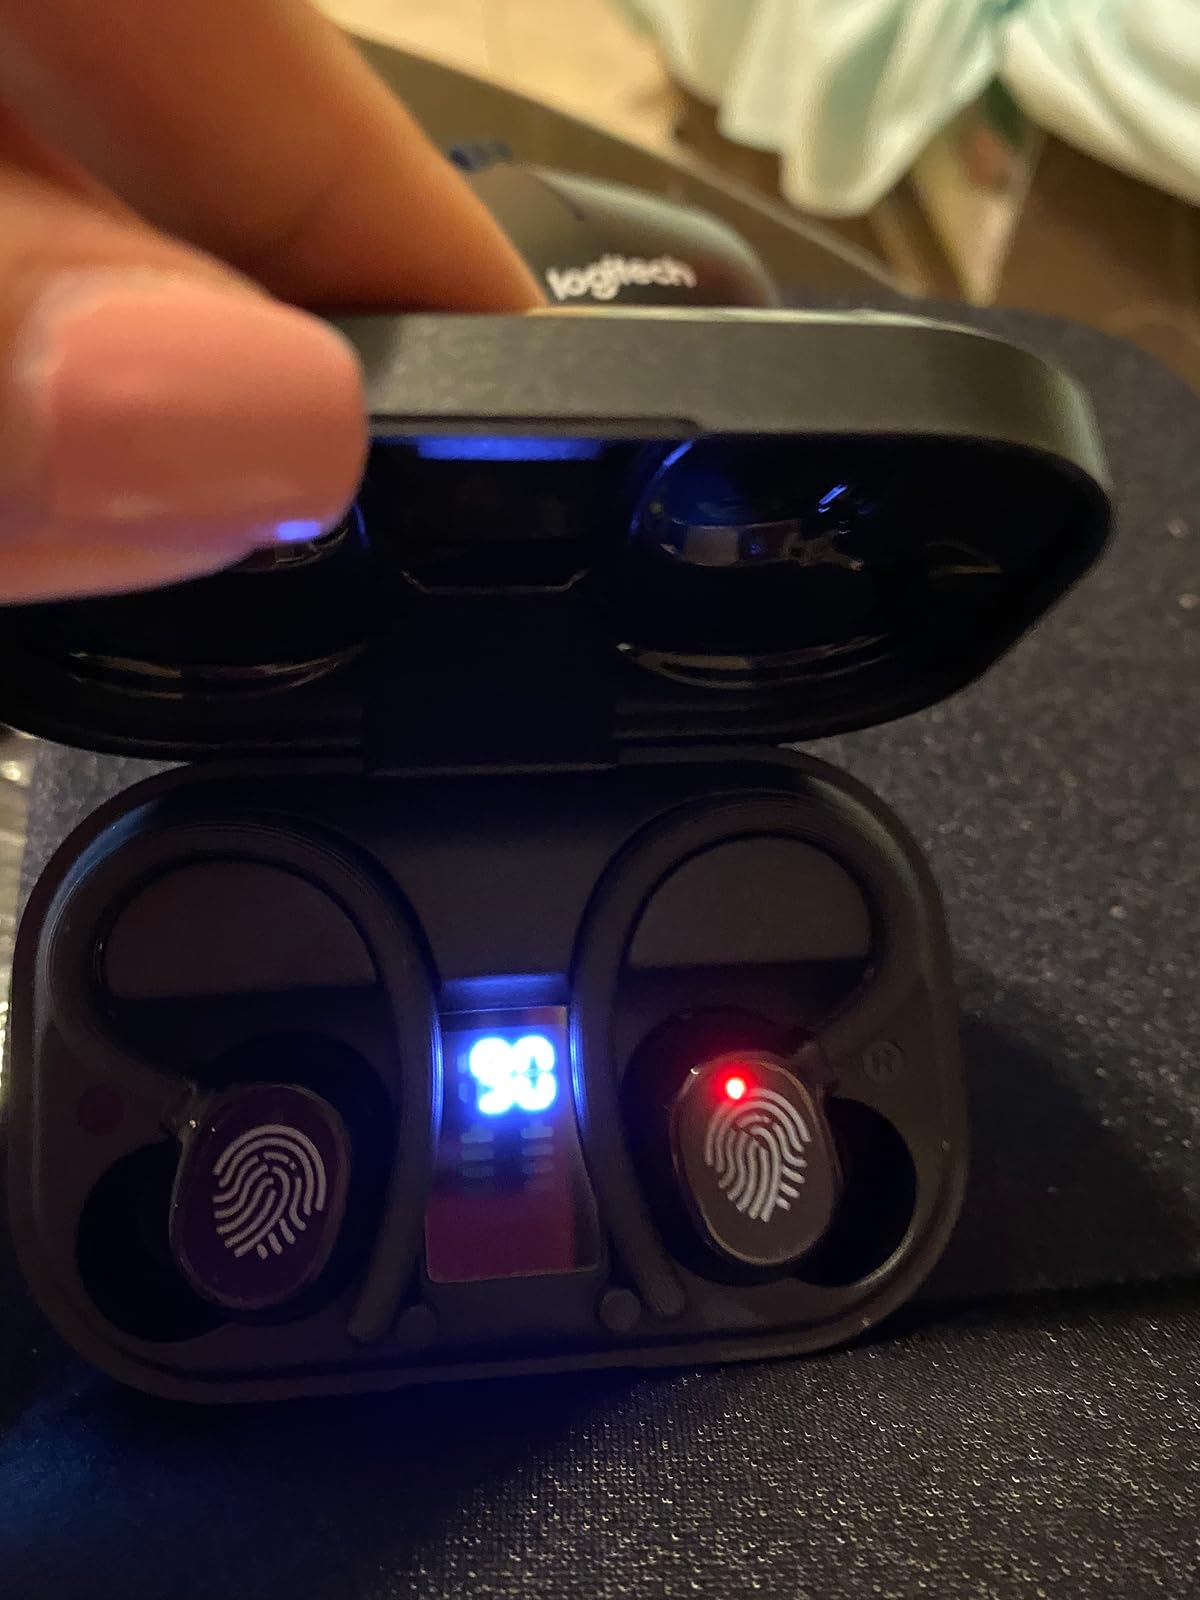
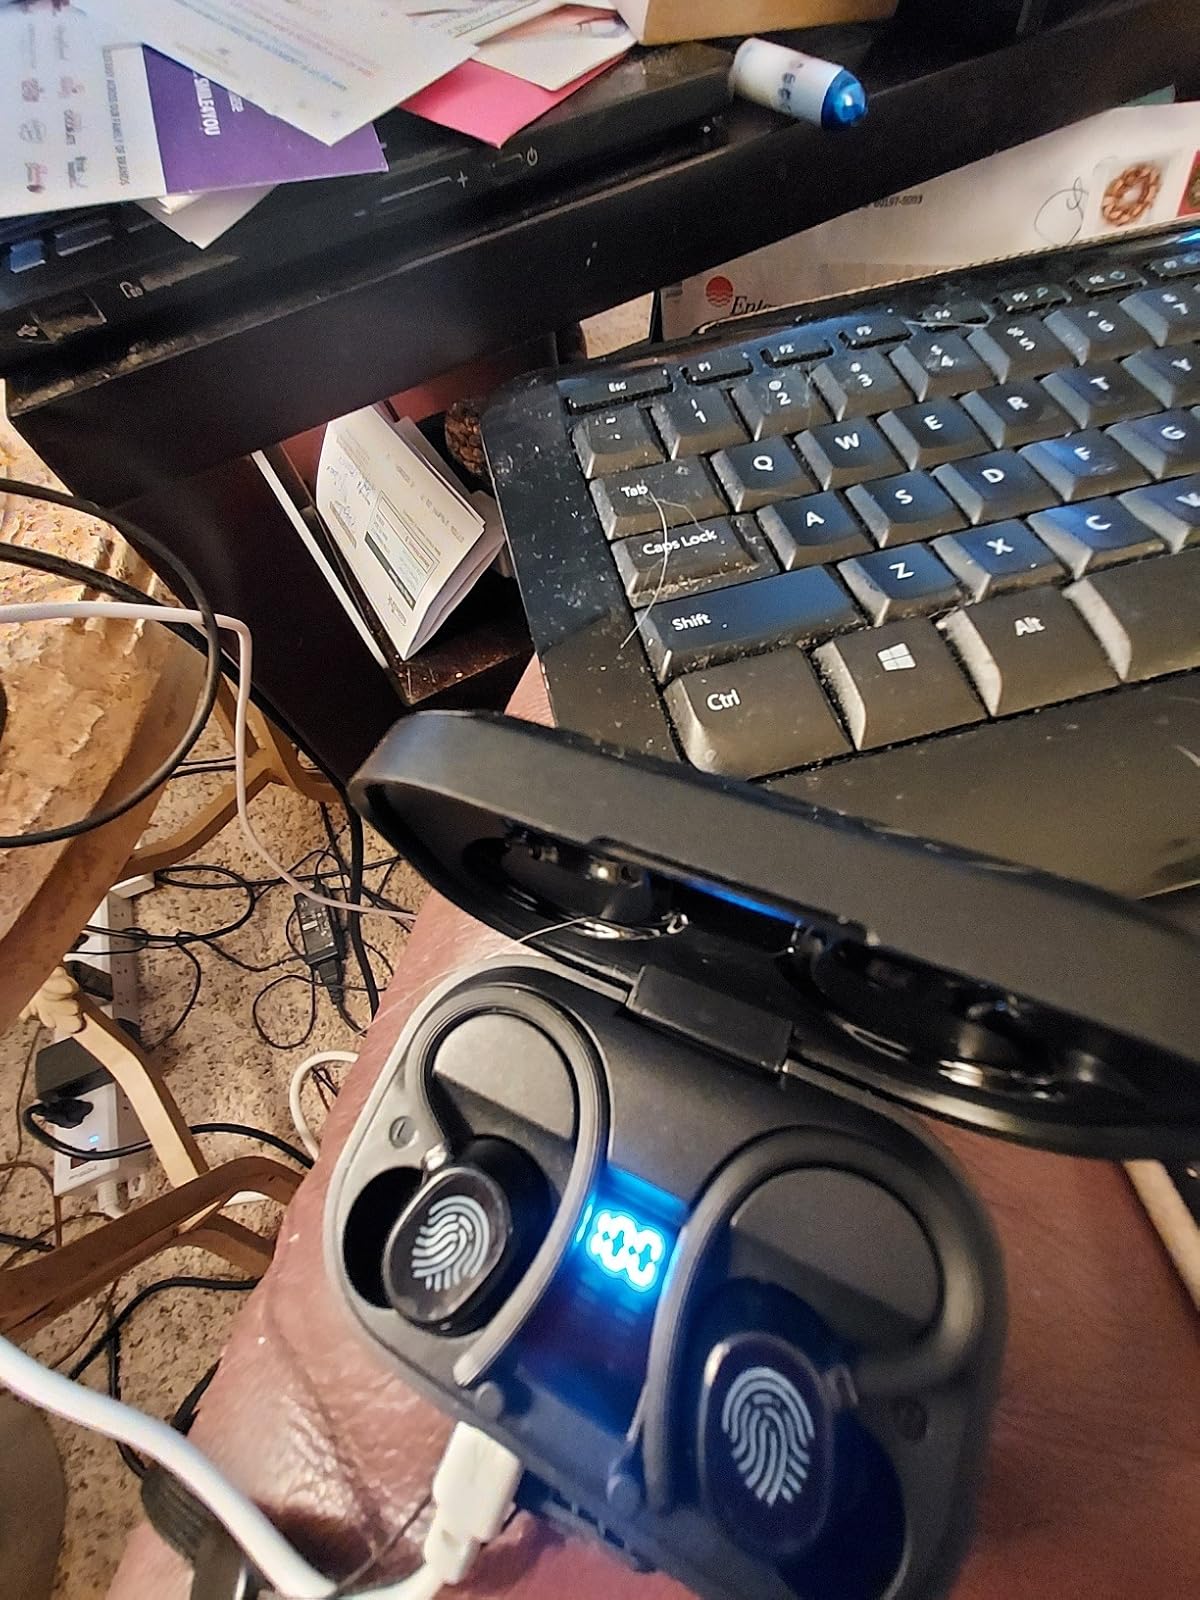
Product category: earbuds
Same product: yes